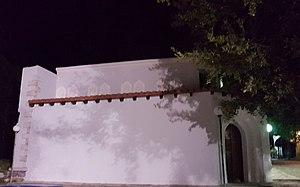
Ancien bain turc (hammam) et plus tard dépôt de sel dans la ville de Kos sur l'île grecque de Kos.